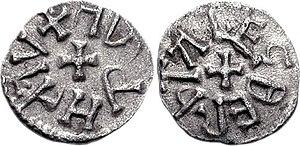
Alhred ou Alchred est roi de Northumbrie de 765 à 774.
Le royaume anglo-saxon de Northumbrie est issu de l'union des royaumes de Bernicie et de Deira, tous deux fondés vers le milieu du VIᵉ siècle. Cette union, accomplie pour la première fois par Æthelfrith vers 604, est remise en question à plusieurs reprises durant la première moitié du VIIᵉ siècle : les puissants rois Edwin et Oswald de Northumbrie parviennent à régner sur les deux royaumes, mais leur œuvre se défait dès leurs morts respectives. C'est Oswiu qui assure définitivement l'union des deux royaumes, en 654 ou 655.